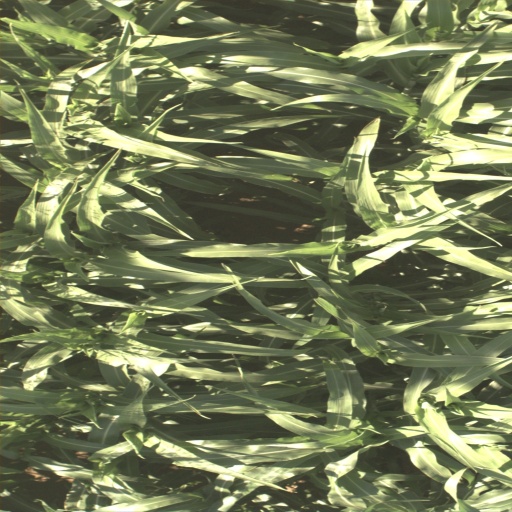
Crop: sorghum